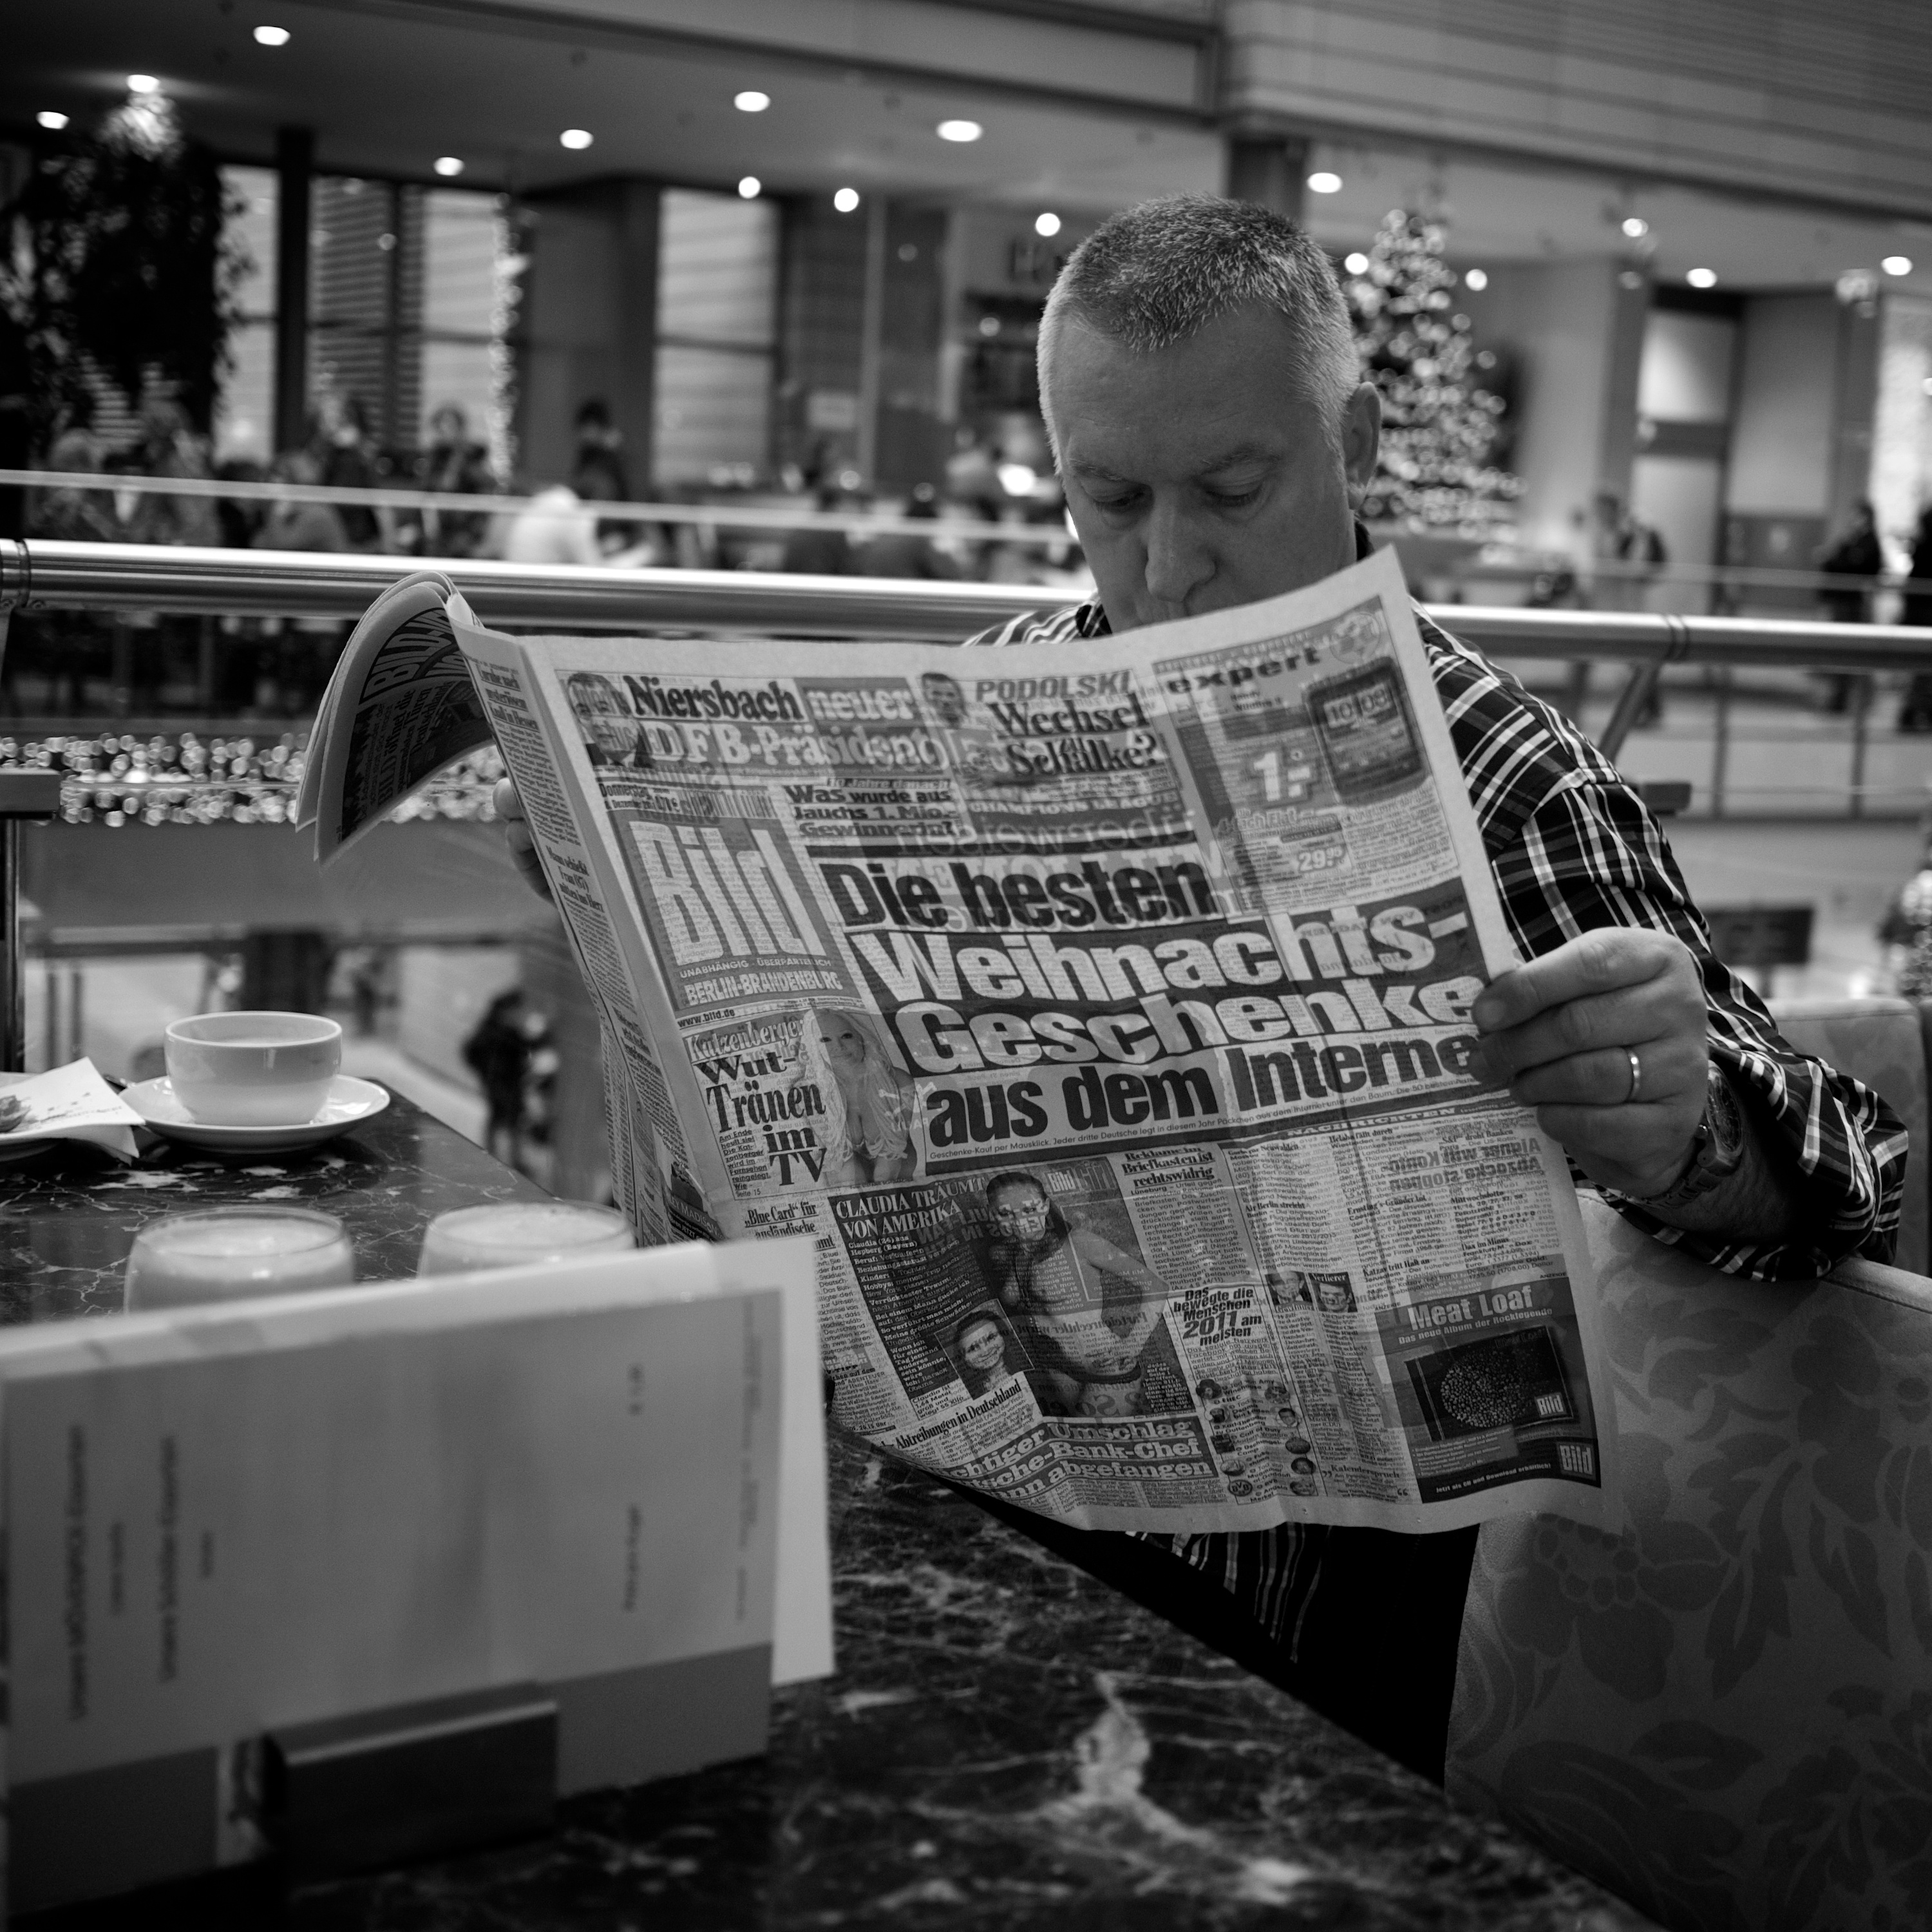
black and white, road, white, street, photography, ebook, training, black, monochrome, streetphotography, flickr, thomas, video, infrastructure, olympus, photograph, snapshot, omd, fuji, leica, monochrom, leuthard, hcb, thomasleuthard, monochrome photography, single lens reflex camera